Seven Days Leave (1930 film)

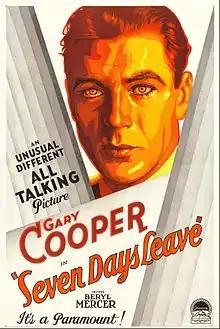
Theatrical release poster

Seven Days Leave is a 1930 American Pre-Code drama film produced and directed by Richard Wallace and starring Gary Cooper, Beryl Mercer, and Daisy Belmore.